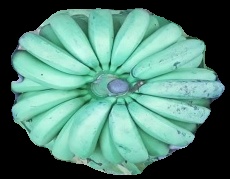
Variety: pachbale
Grade: grade2